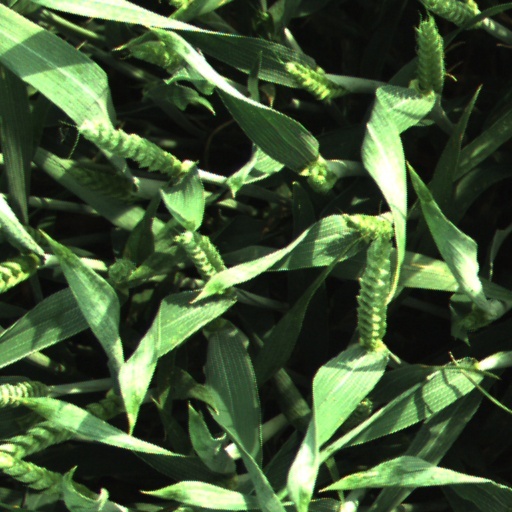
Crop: wheat